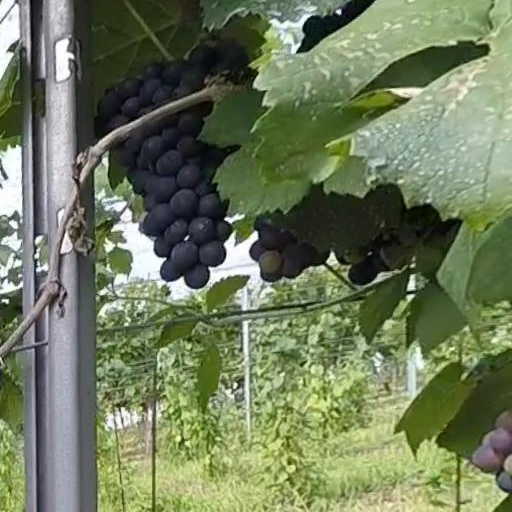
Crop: grape